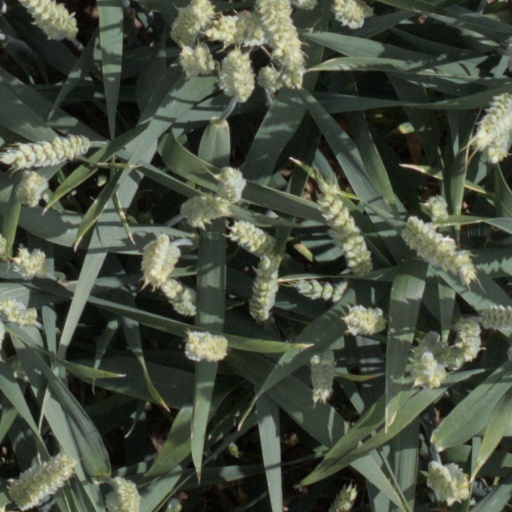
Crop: wheat